Ivan Rybkin

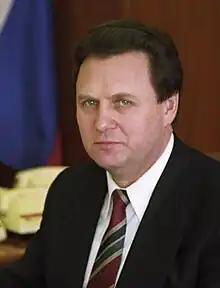
Rybkin in 1999

Ivan Petrovich Rybkin (born 20 October 1946) is a Russian politician. He was Chairman of Russia's State Duma in 1994–96 and Secretary of the Security Council in 1996–1998. He has the federal state civilian service rank of 1st class Active State Councillor of the Russian Federation.